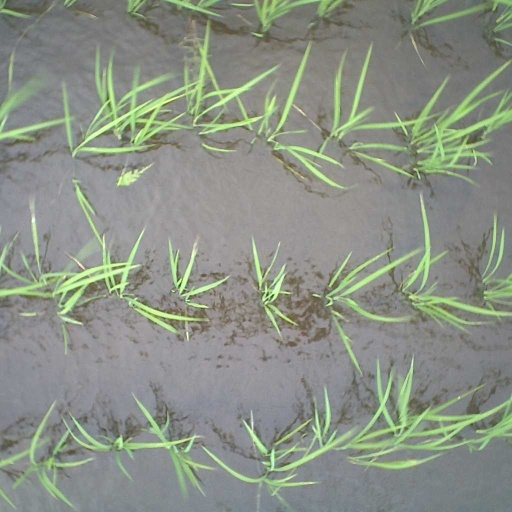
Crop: rice